George S. Hammond

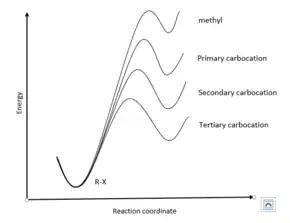
Energy diagrams of S1 reactions

Hammond's postulate can be used to examine the structure of the transition states of a SN1 reaction. In particular, the dissociation of the leaving group is the first transition state in a S1 reaction. The stabilities of the carbocations formed by this dissociation are known to follow the trend tertiary > secondary > primary > methyl.